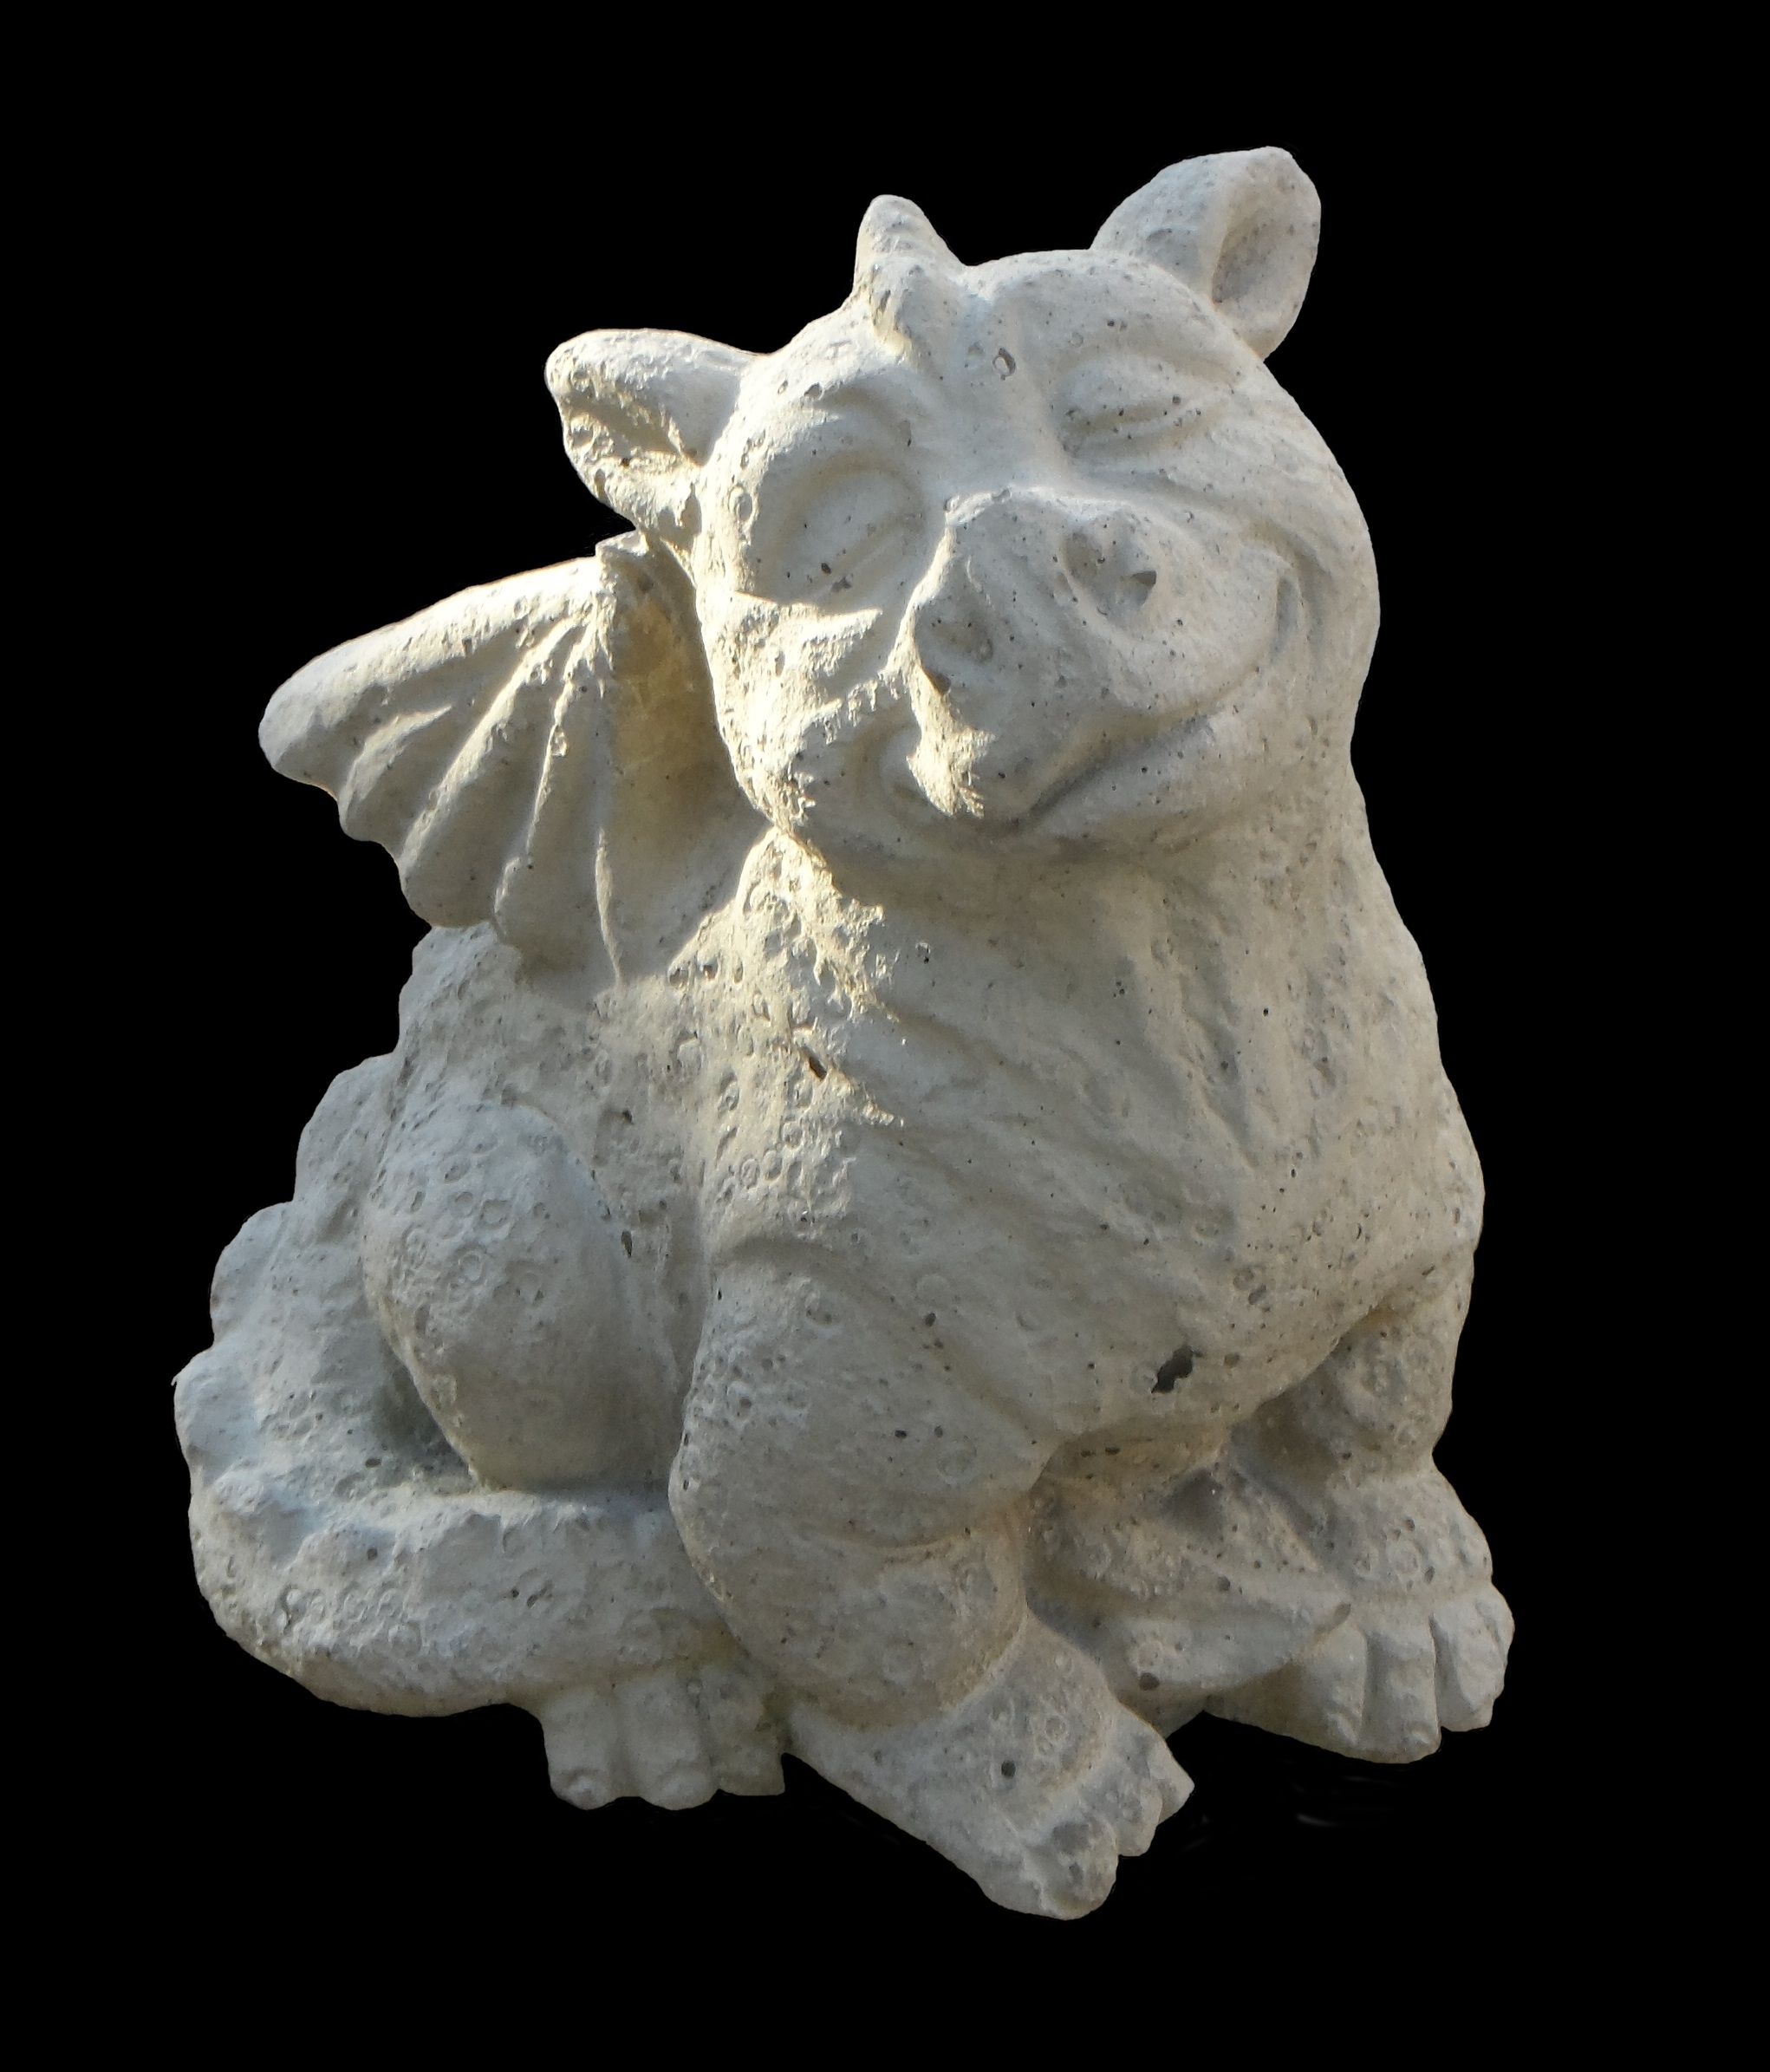
wing, plastic, cute, isolated, stone, statue, object, artwork, cheerful, gargoyle, sculpture, art, sage, figure, tail, decorative, head, dragon, fantasy, cheeky, carving, horticulture, legend, archaic, rock carving, fairy tales, mythical creatures, art object, stone carving, outside art, garden ornament, subject, fantasy figure